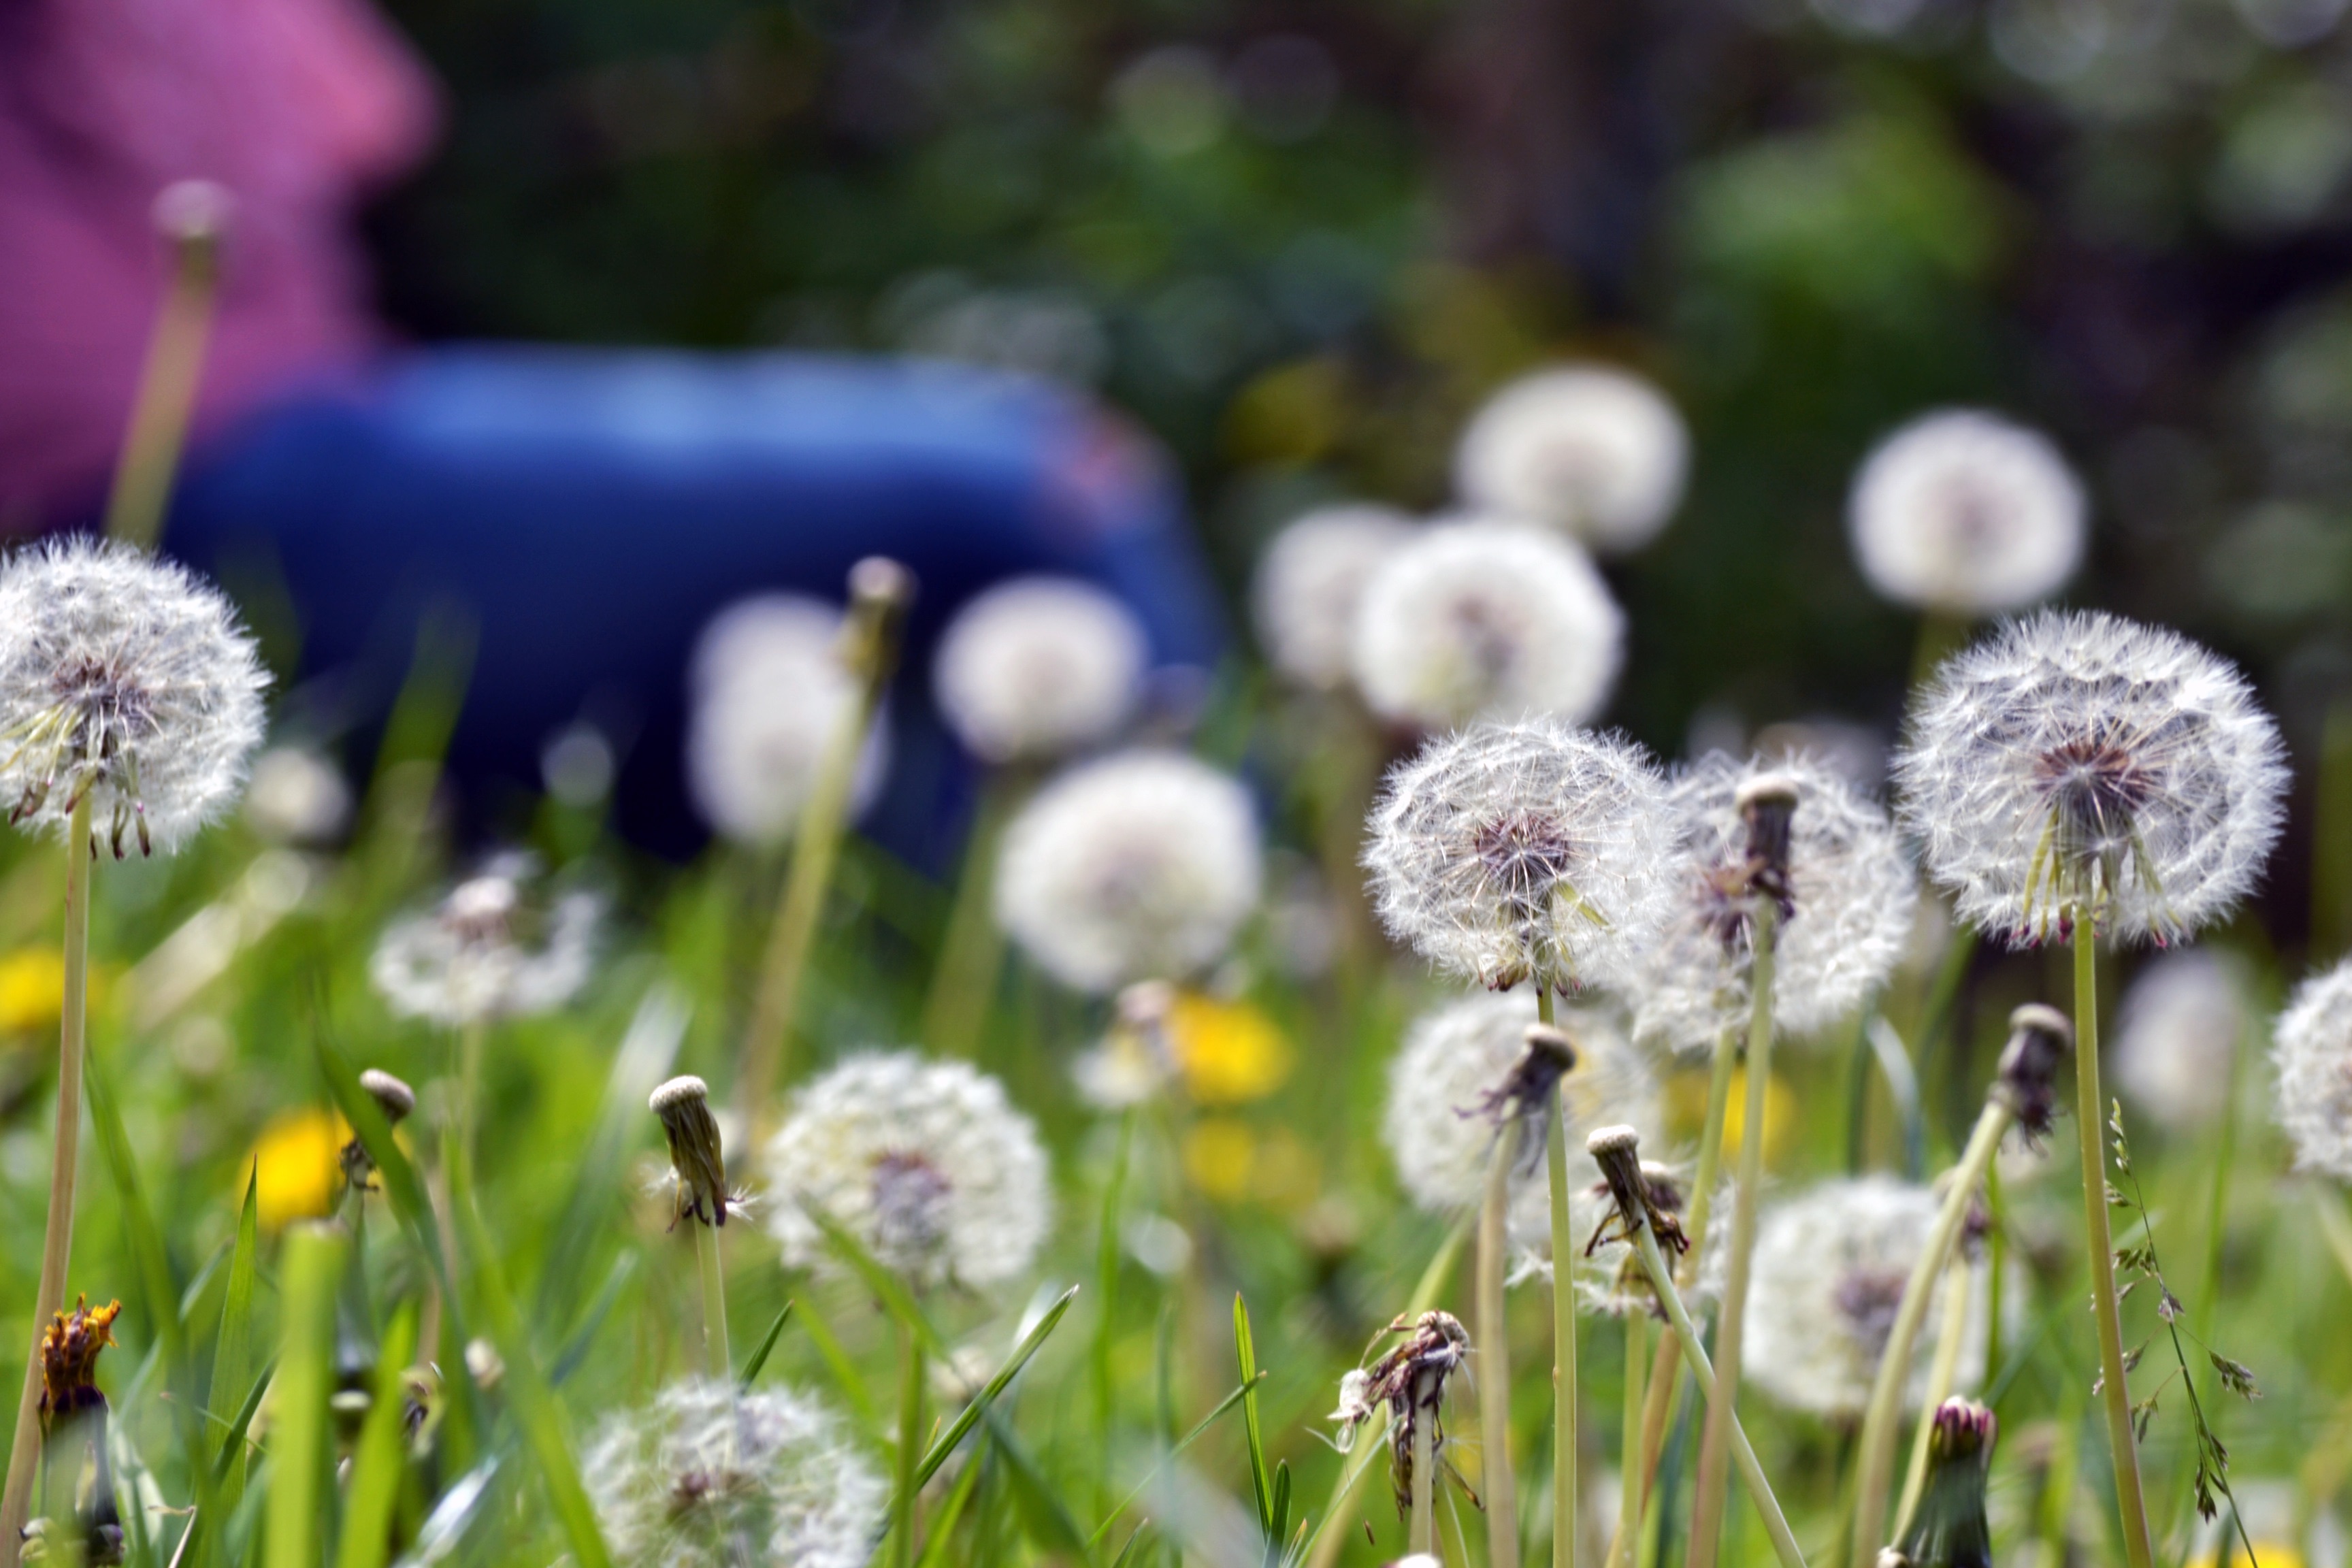
nature, grass, blossom, plant, meadow, flower, botany, flora, wildflower, close up, macro photography, flowering plant, daisy family, land plant